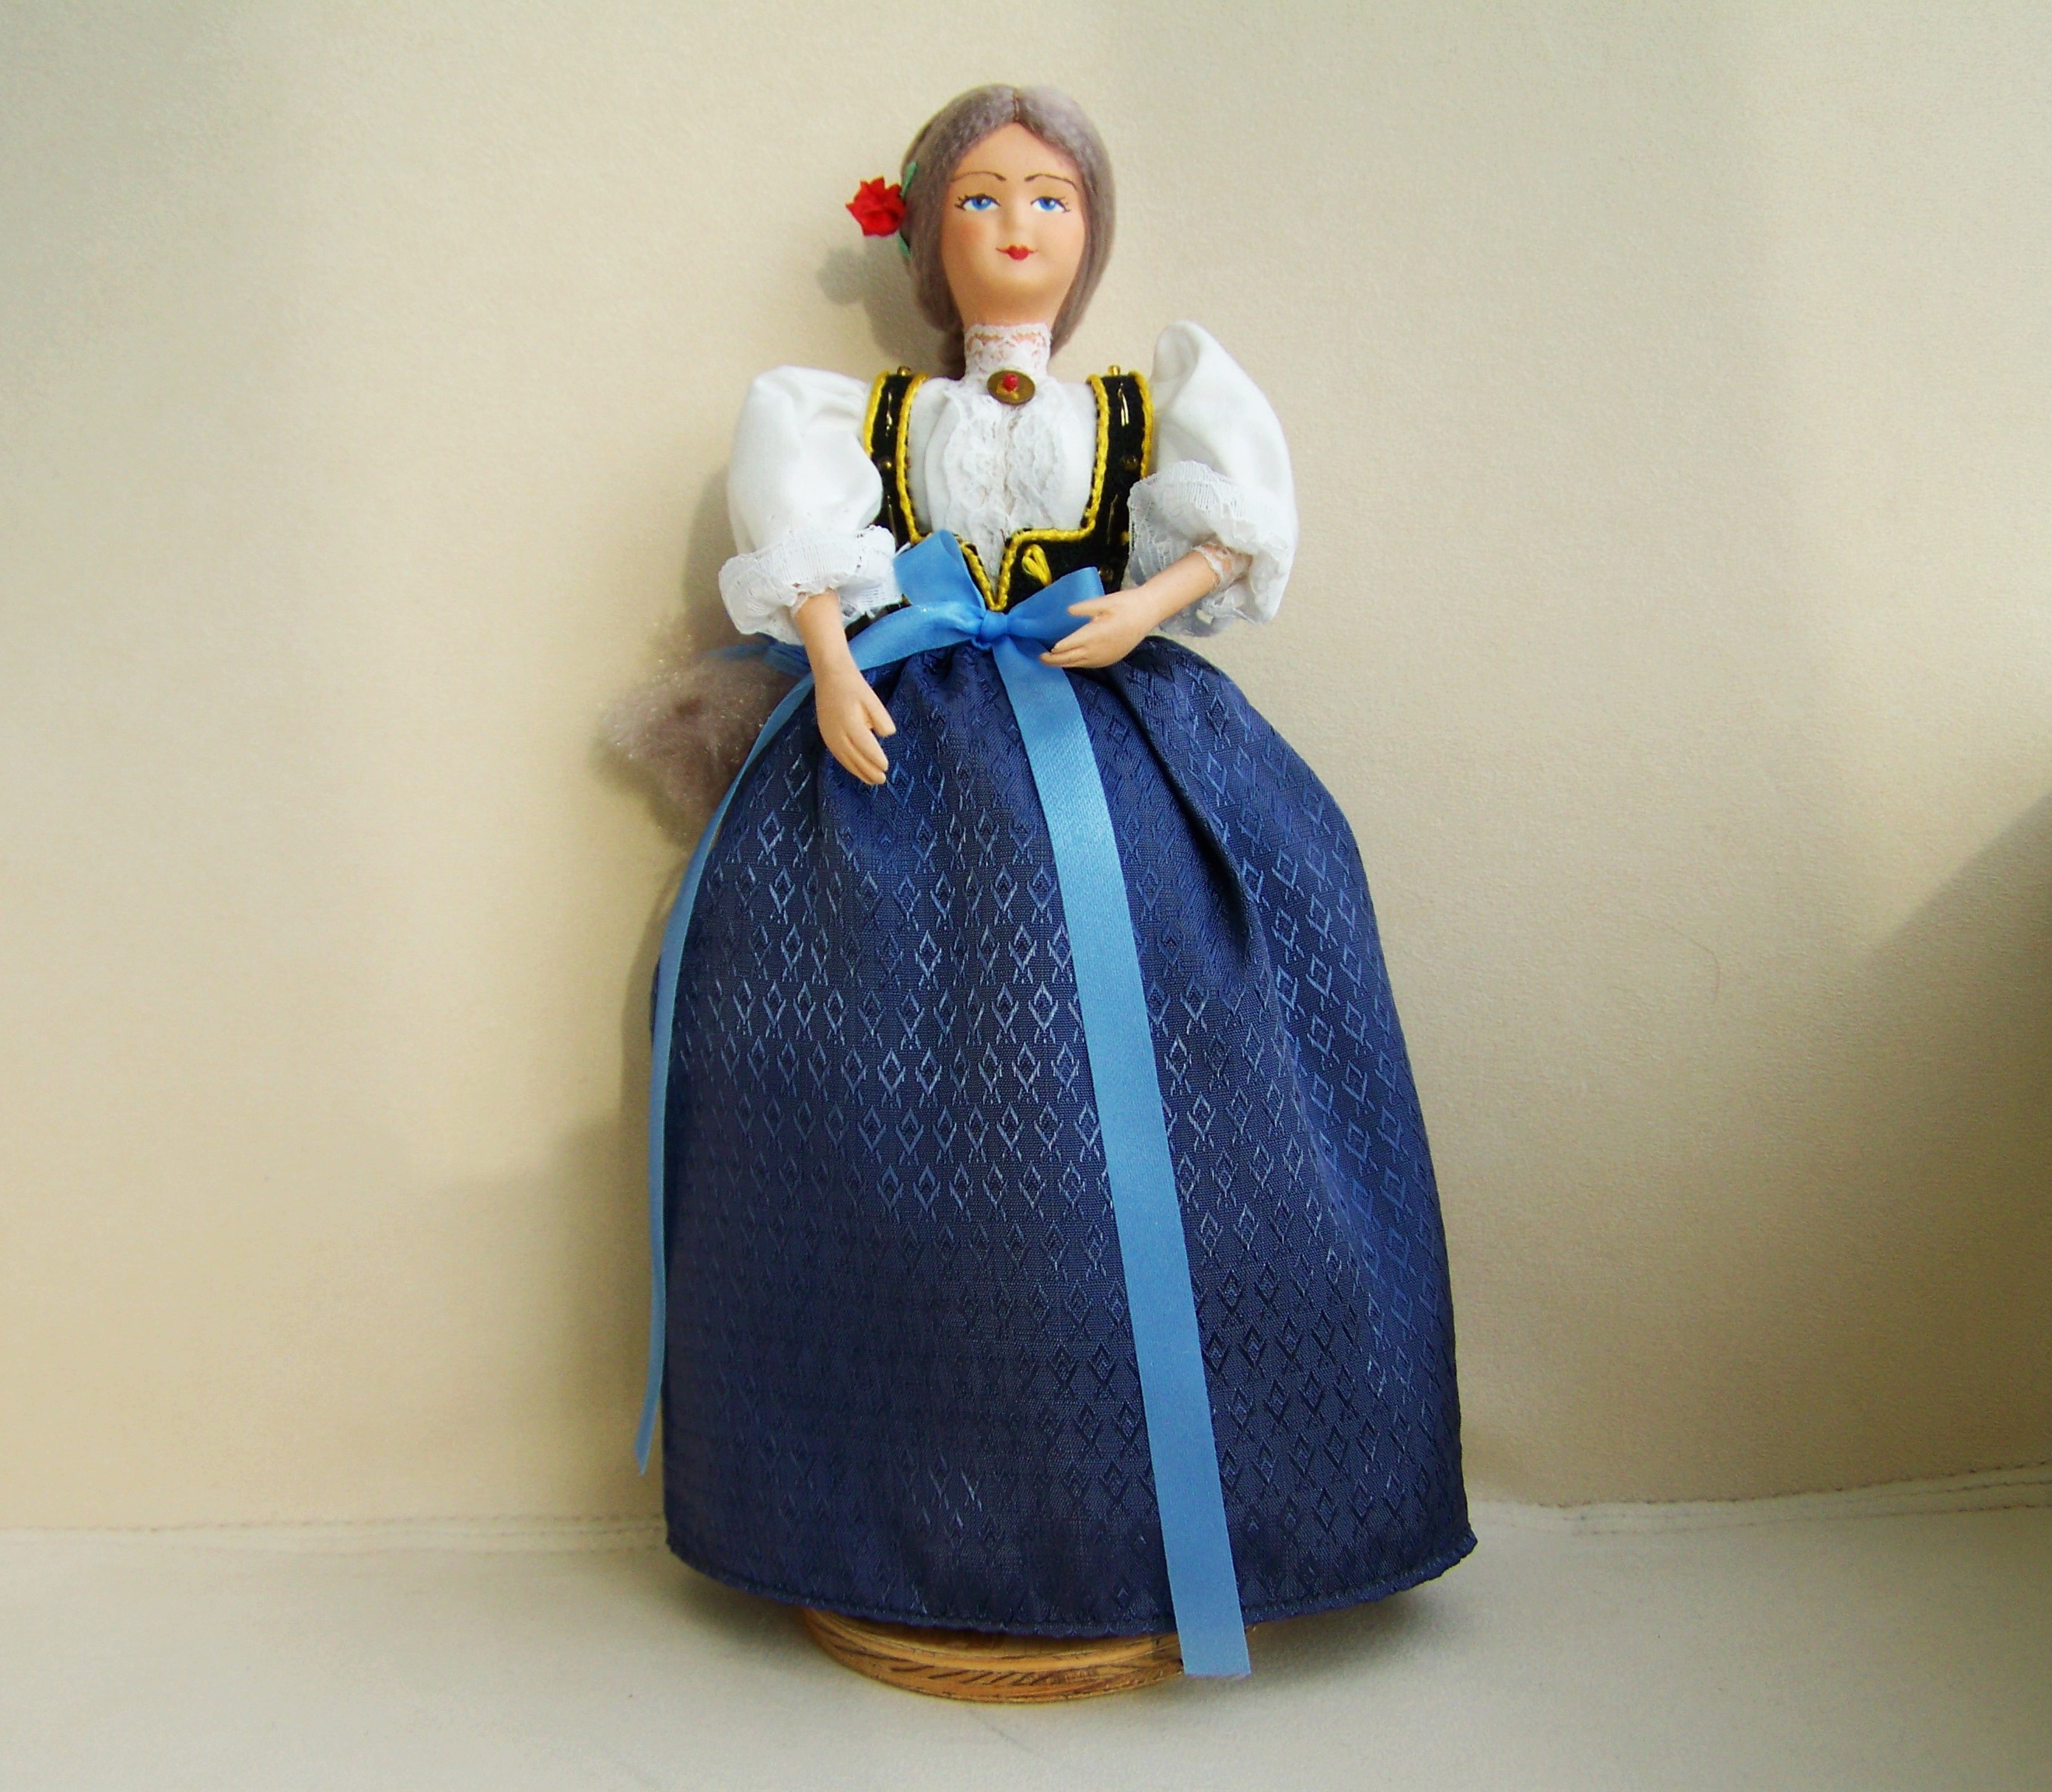
game, blue, clothing, toy, baby, doll, dress, figurine, gown, ornaments, polish folk costumes